WRLZ (AM)

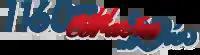
Former WRLZ logo

1160 AM is the United States clear-channel frequency, on which KSL in Salt Lake City is the dominant Class A station.